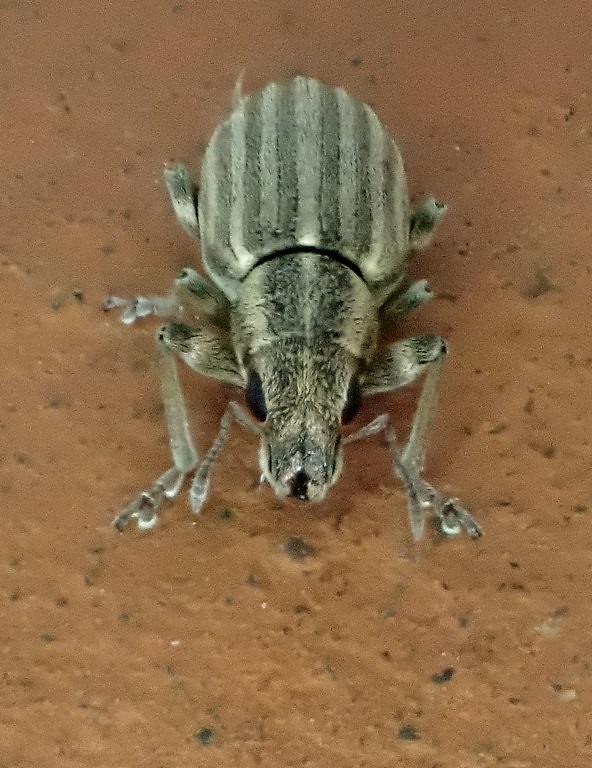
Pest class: pea_leaf_weevil